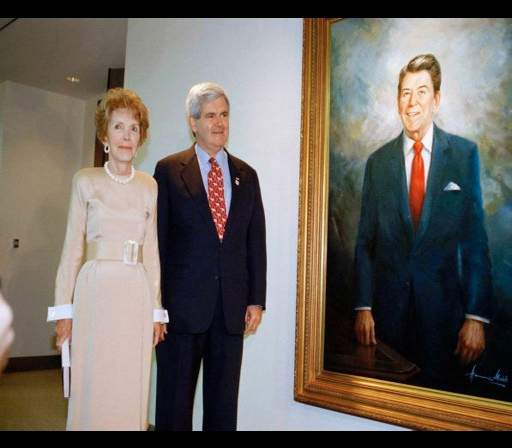
pause at a portrait of former